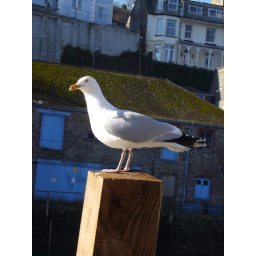
Seagull in Looe, Cornwall - I love the colours in this photo, especially the green &amp;amp; blue of the building in the background.